Tinea manuum

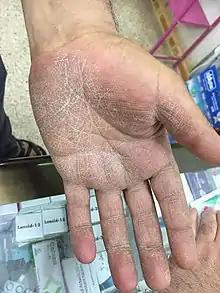
Tinea manuum hand

Tinea manuum is a fungal infection of the hand, mostly a type of dermatophytosis, often part of two feet-one hand syndrome. There is diffuse scaling on the palms or back of usually one hand and the palmar creases appear more prominent. When both hands are affected, the rash looks different on each hand, with palmar creases appearing whitish if the infection has been present for a long time. It can be itchy and look slightly raised. Nails may also be affected.